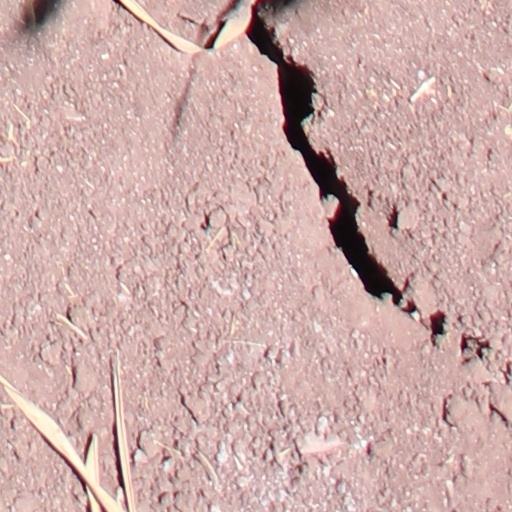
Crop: wheat